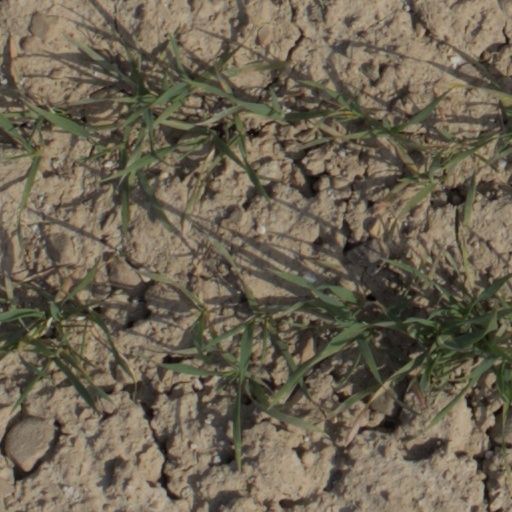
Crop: wheat